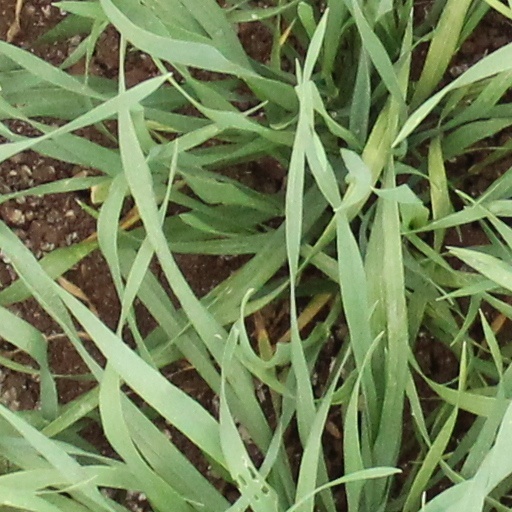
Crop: wheat